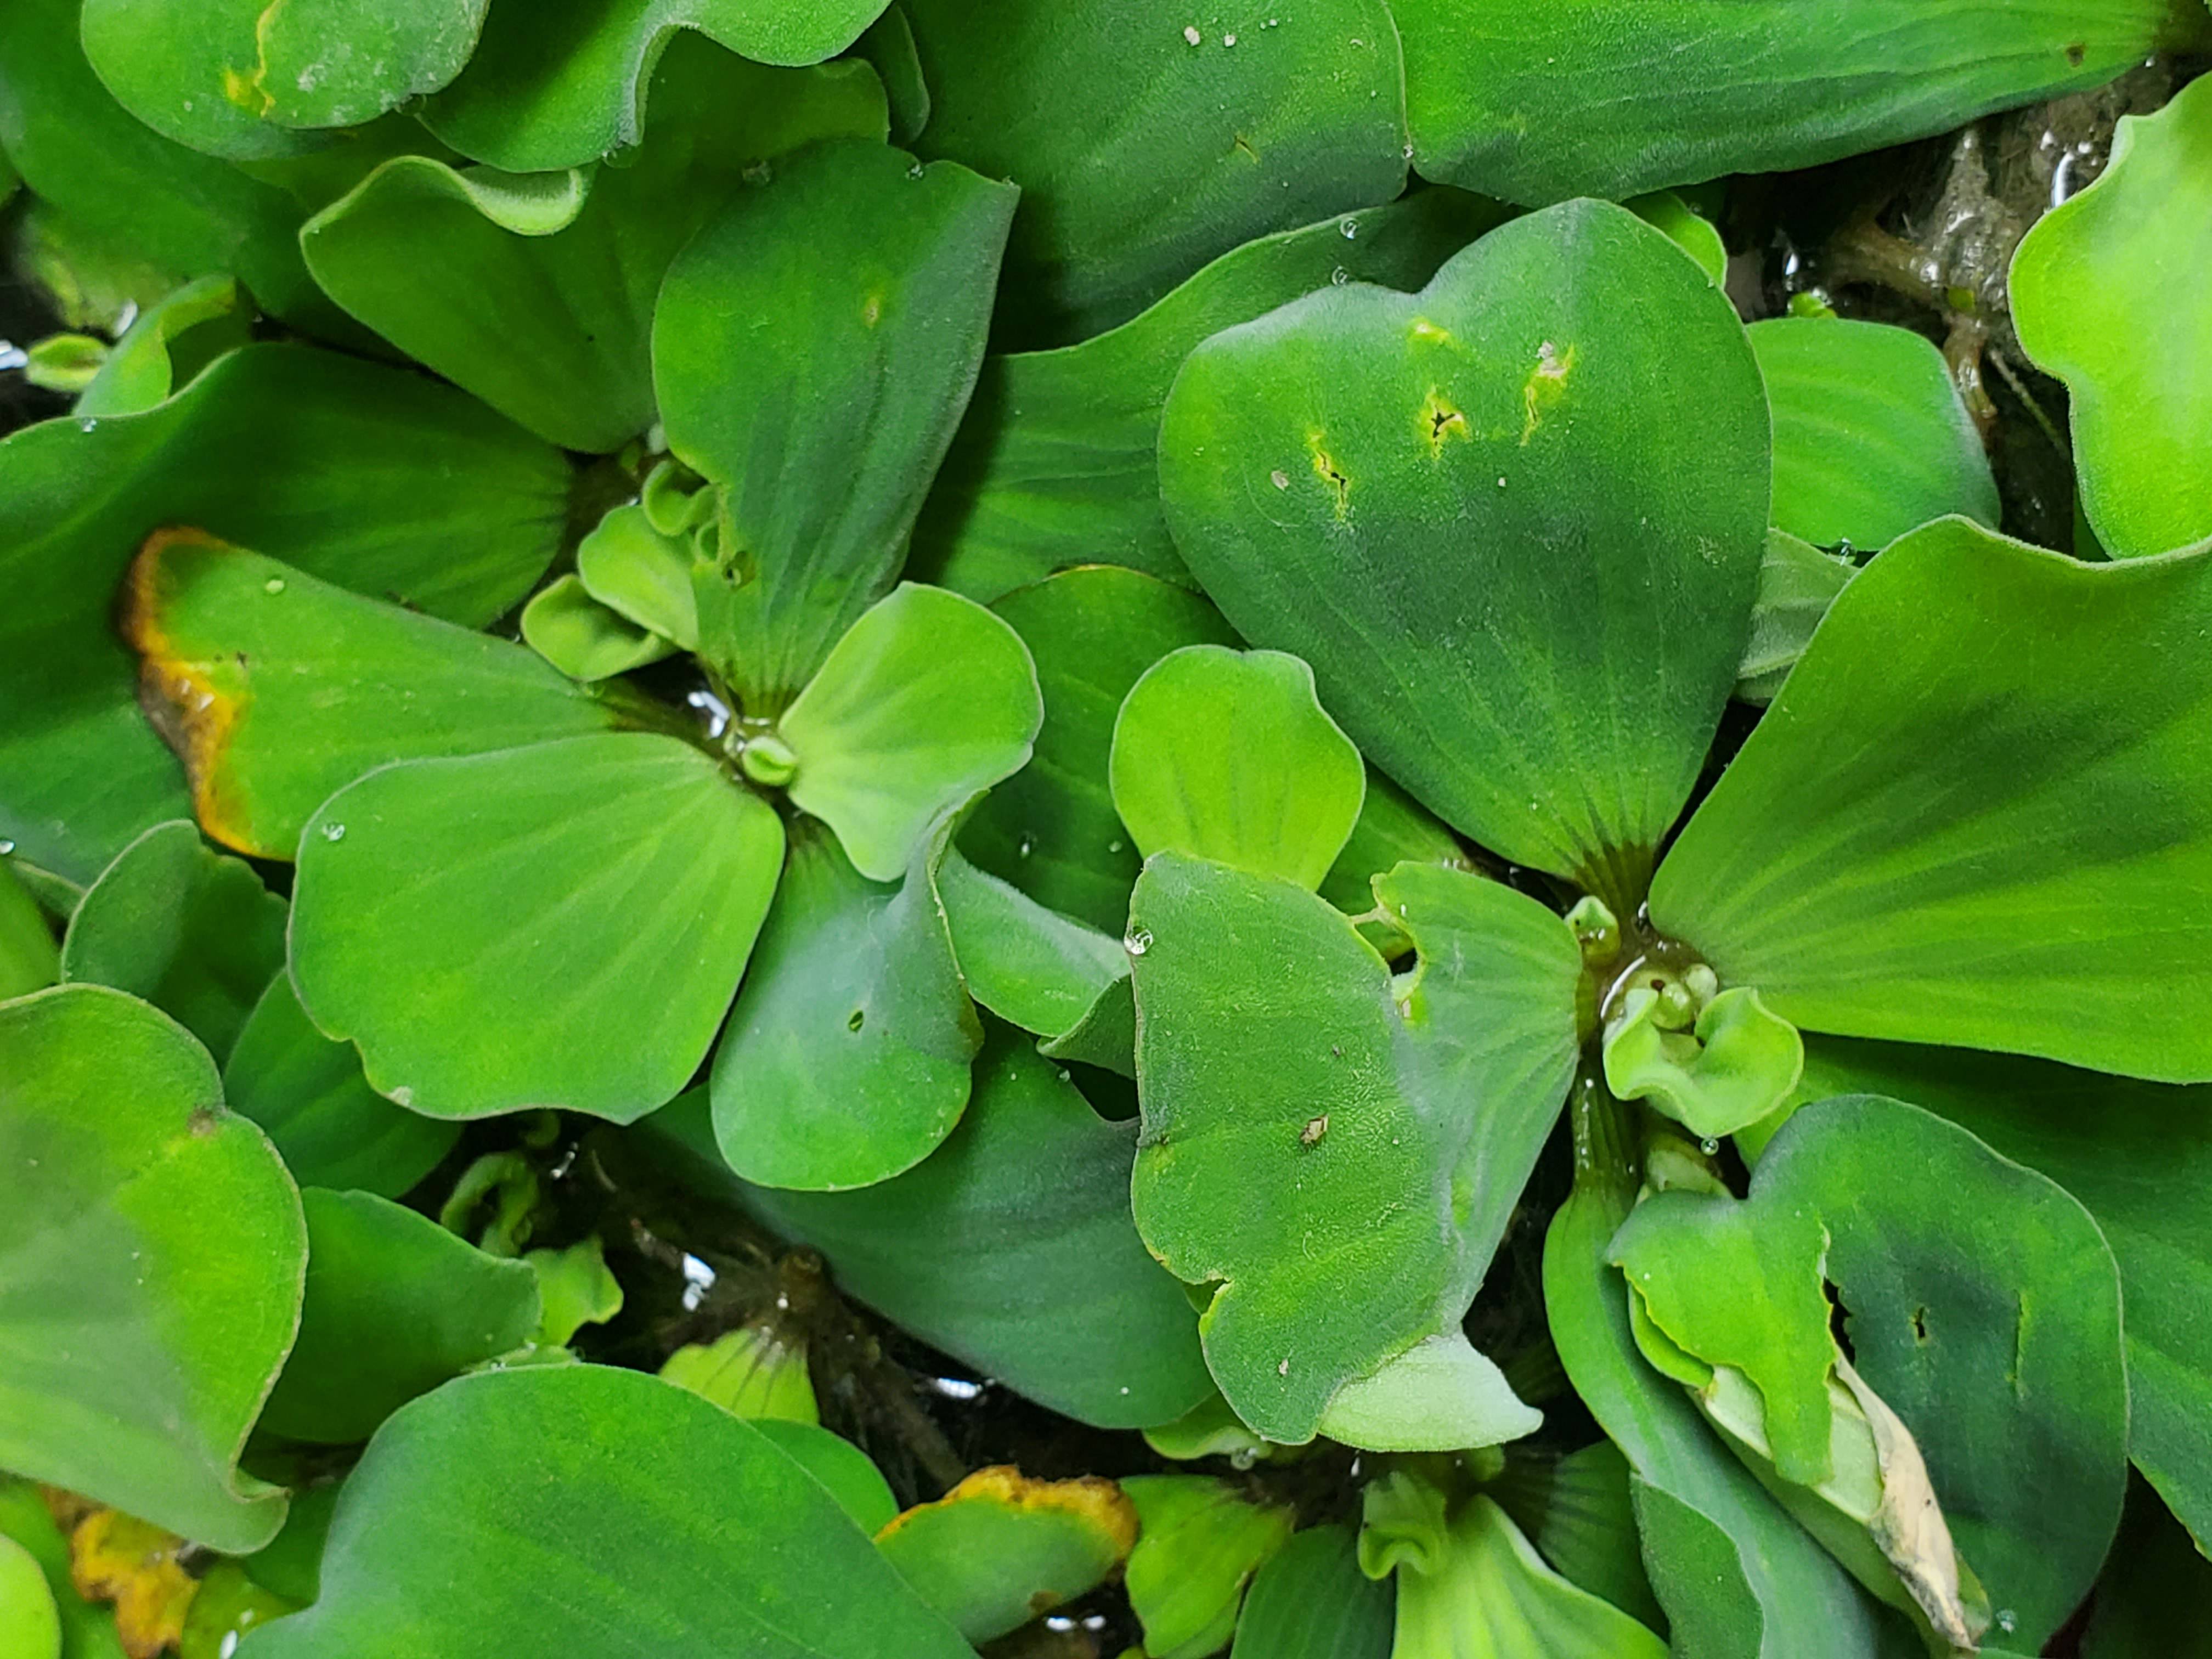
Species: Water Lettuce (Pistia stratiotes)